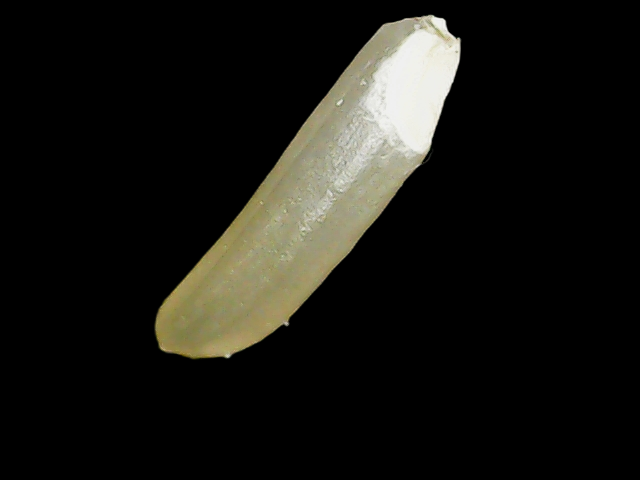
Rice variety: Binadhan25